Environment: real
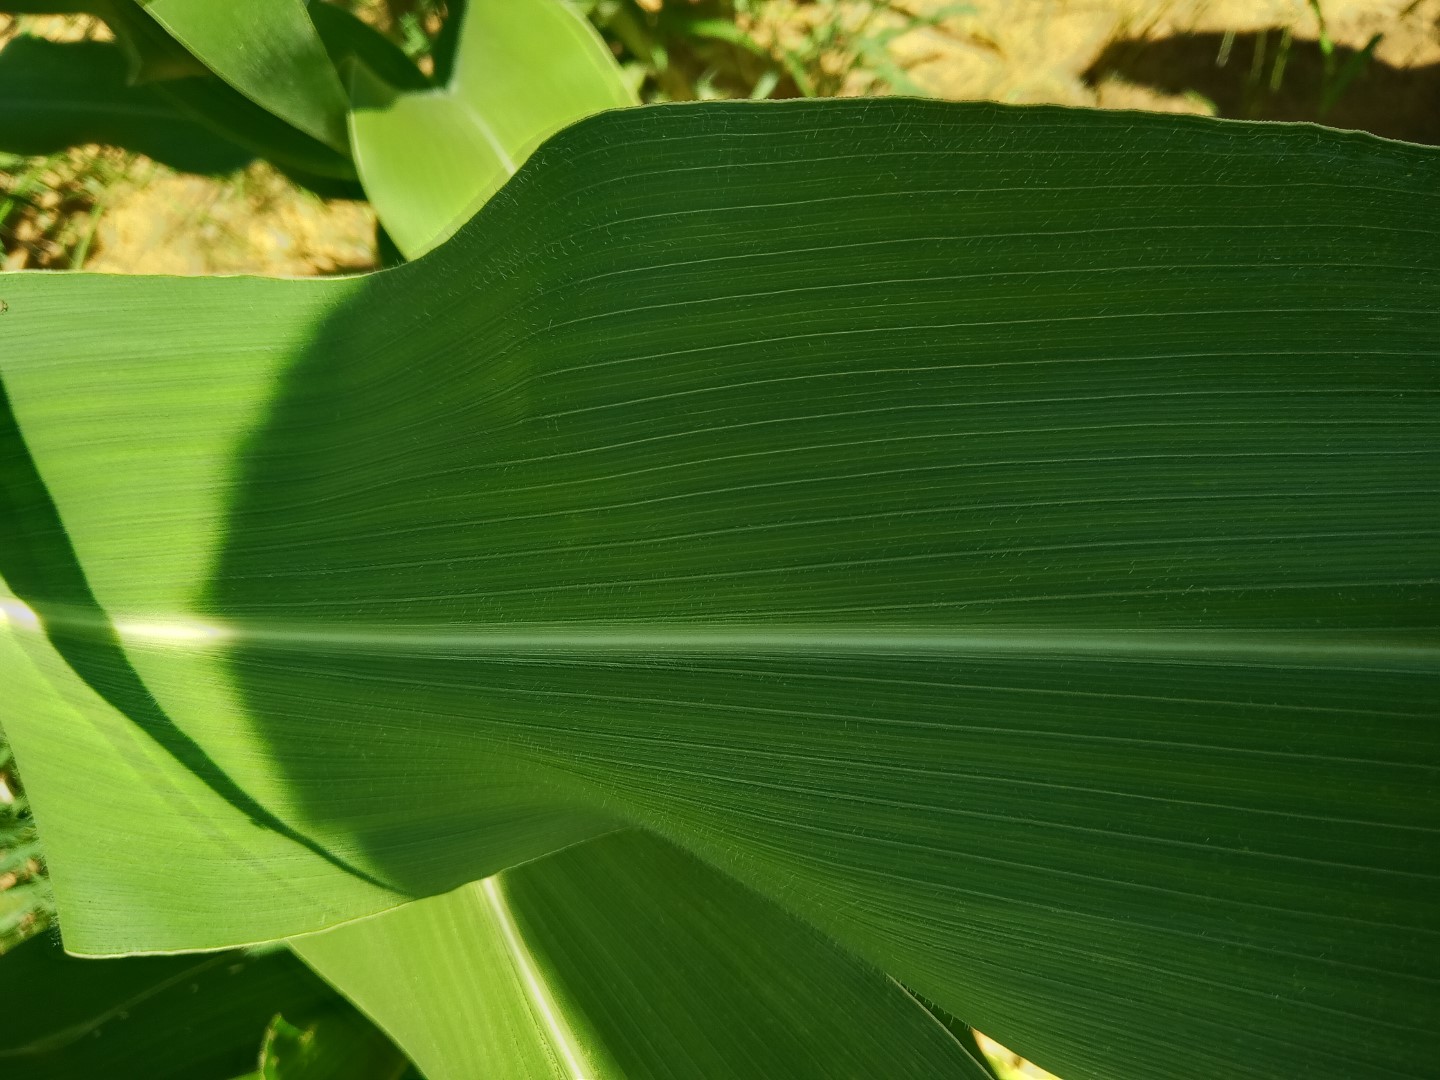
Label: healthy